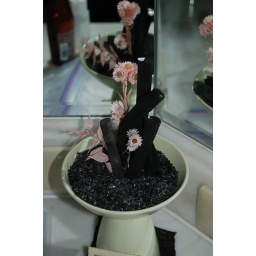
These were beautiful flowers in charcoal in our bathroom